Brewster McCloud

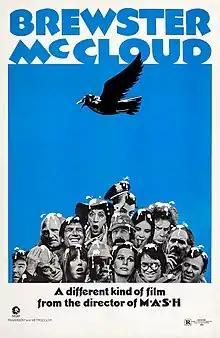
Theatrical release poster

Brewster McCloud is a 1970 American black comedy film directed by Robert Altman, and starring Bud Cort, Sally Kellerman, Michael Murphy, Shelley Duvall, William Windom, and René Auberjonois.